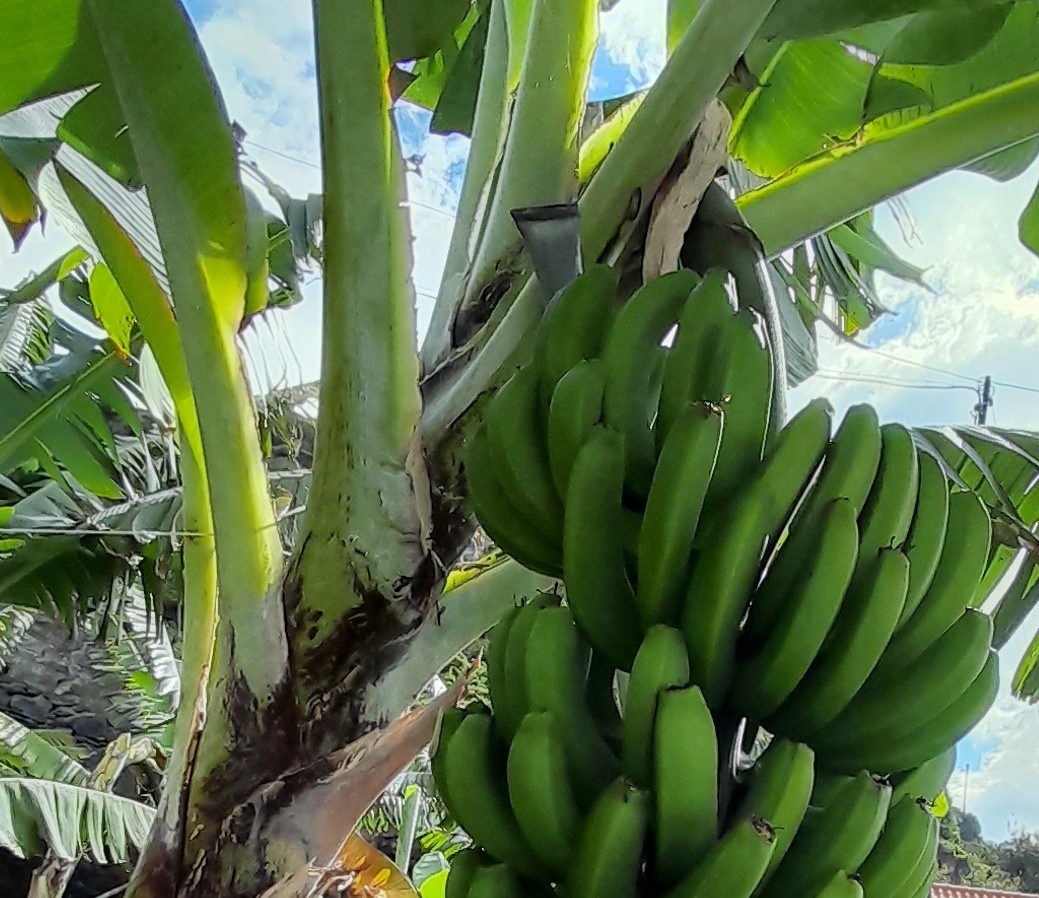
Label: Keep